Post-grunge

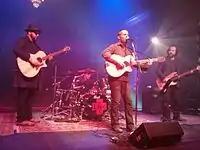
Live, one of the first post-grunge bands, performing in 2013

As the original grunge movement began to fade, major record labels began signing and promoting bands emulating the genre in a more mainstream style, dubbed by some writers as "post-grunge". Though bands such as Bush and Candlebox have been categorized as grunge, both bands have also been categorized as post-grunge. Collective Soul and Live are two other bands categorized as post-grunge that emerged along with Bush and Candlebox. Bush, Candlebox, Collective Soul and Live all achieved mainstream success; Candlebox's self-titled album (1993) was certified by the Recording Industry Association of America (RIAA) and, according to Nielsen SoundScan, sold at least 4,000,000 copies. Its song "Far Behind" peaked at number 18 on the "Billboard" Hot 100. Collective Soul's song "Shine" peaked at number 11 on the same chart and was certified gold by the RIAA in September 1994. Collective Soul's album "Hints Allegations and Things Left Unsaid" (1993) was certified 2× platinum by the RIAA, and the band's self-titled album released in 1995 was certified 3× platinum by the RIAA. Bush's debut studio album "Sixteen Stone" (1994) was certified by the RIAA and the band's second studio album "Razorblade Suitcase" (1996), which peaked at number 1 on the "Billboard" 200, was certified 3× platinum by the RIAA. Carl Williott of Stereogum called Bush's album "Sixteen Stone" "a harbinger of pop dominance". Live's album "Throwing Copper" (1994) was certified 8× platinum by the RIAA, and the band's album "Secret Samadhi" (1997) was certified 2× platinum by the RIAA. Both "Throwing Copper" and "Secret Samadhi" peaked at number 1 on the "Billboard" 200. "Consequence of Sound"s Paolo Ragusa credits "Throwing Copper" with starting post-grunge and shifting rock music to a new direction after the death of Kurt Cobain by combining some harder rock influences with clearer vocals, softer guitar melodies, and the production of Jerry Harrison to make a distinct sound.